Trevor David

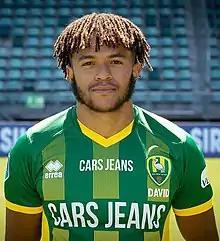
Trevor David in 2018

Trevor David (born 28 January 1997) is a Dutch professional footballer who plays as a right-back.